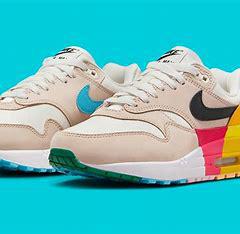
Brand: Nike
Model: Air Max 1 G